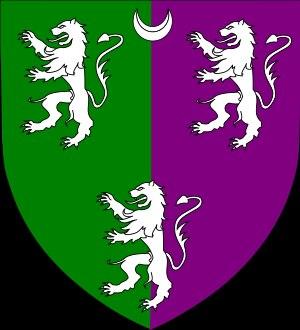
Comte de Carnarvon est un titre qui a été créé à trois reprises dans l'histoire d'Angleterre.